Rural Municipality of Souris Valley No. 7

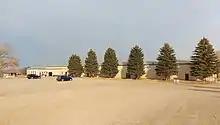
Souris Valley Communiplex at Oungre Park

Oungre Park is a regional park in the RM that was founded in 1963 and has a campground, golf course, ball diamonds, disk golf, and a community centre. The park is located on the southern bank of Long Creek.